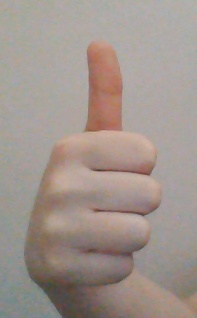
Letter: aleff